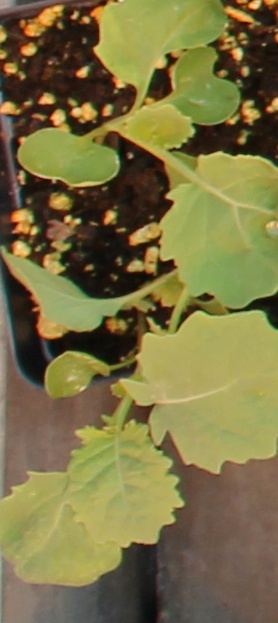
Label: Canola